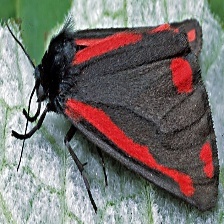
Species: CINNABAR MOTH